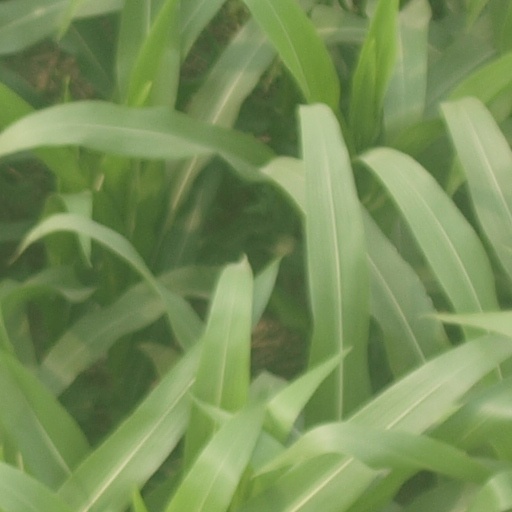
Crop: maize; corn